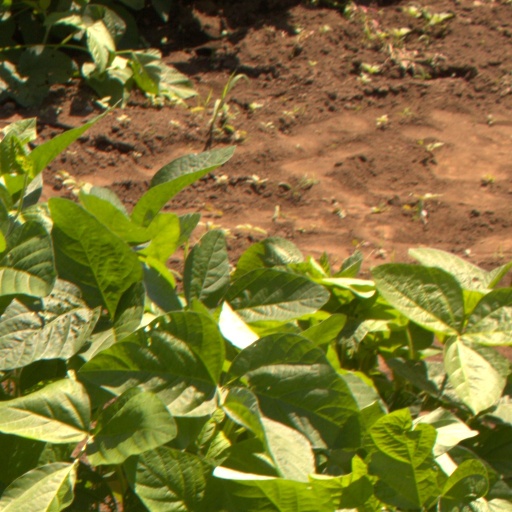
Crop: soybean